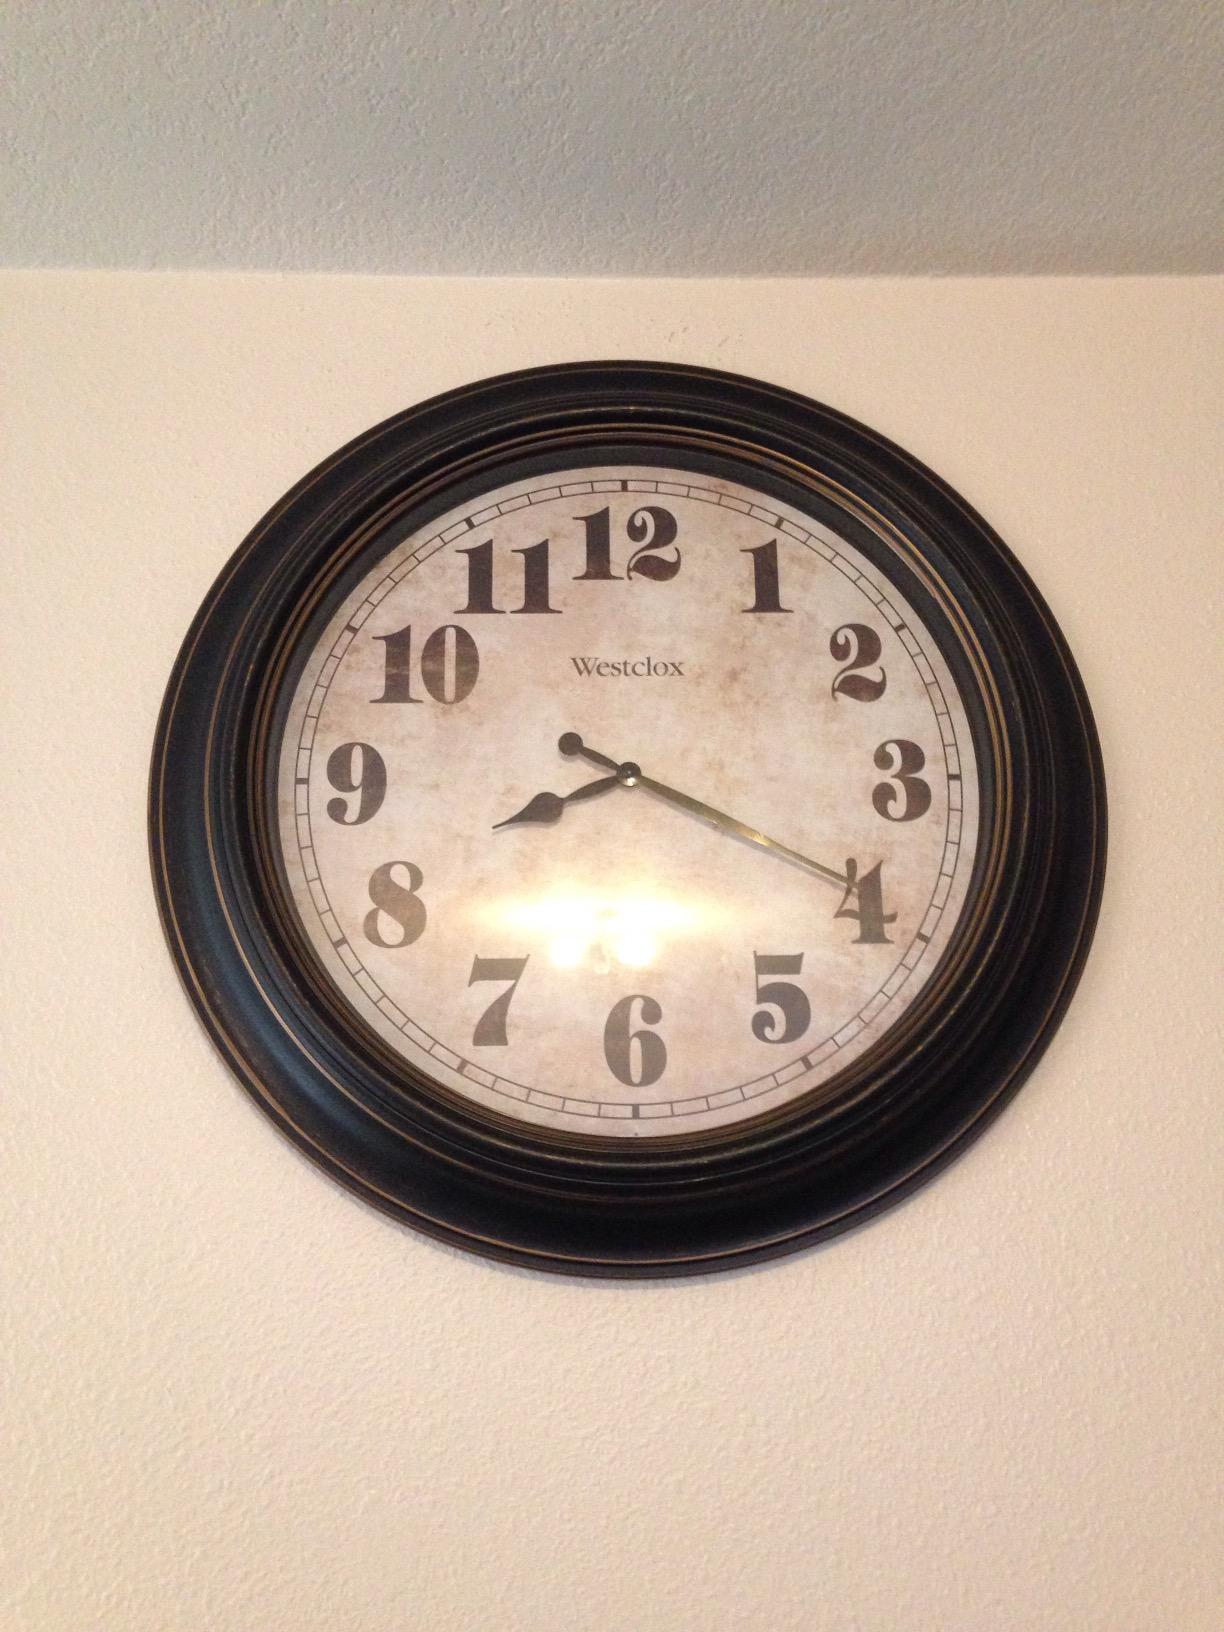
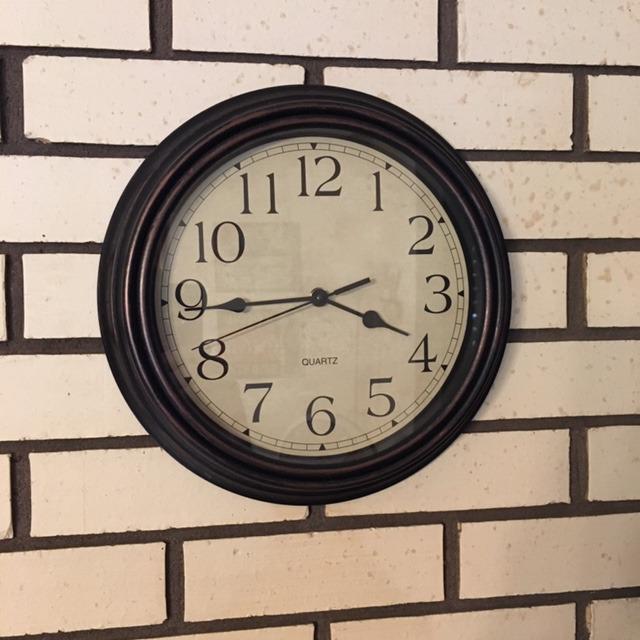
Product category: clock
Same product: no